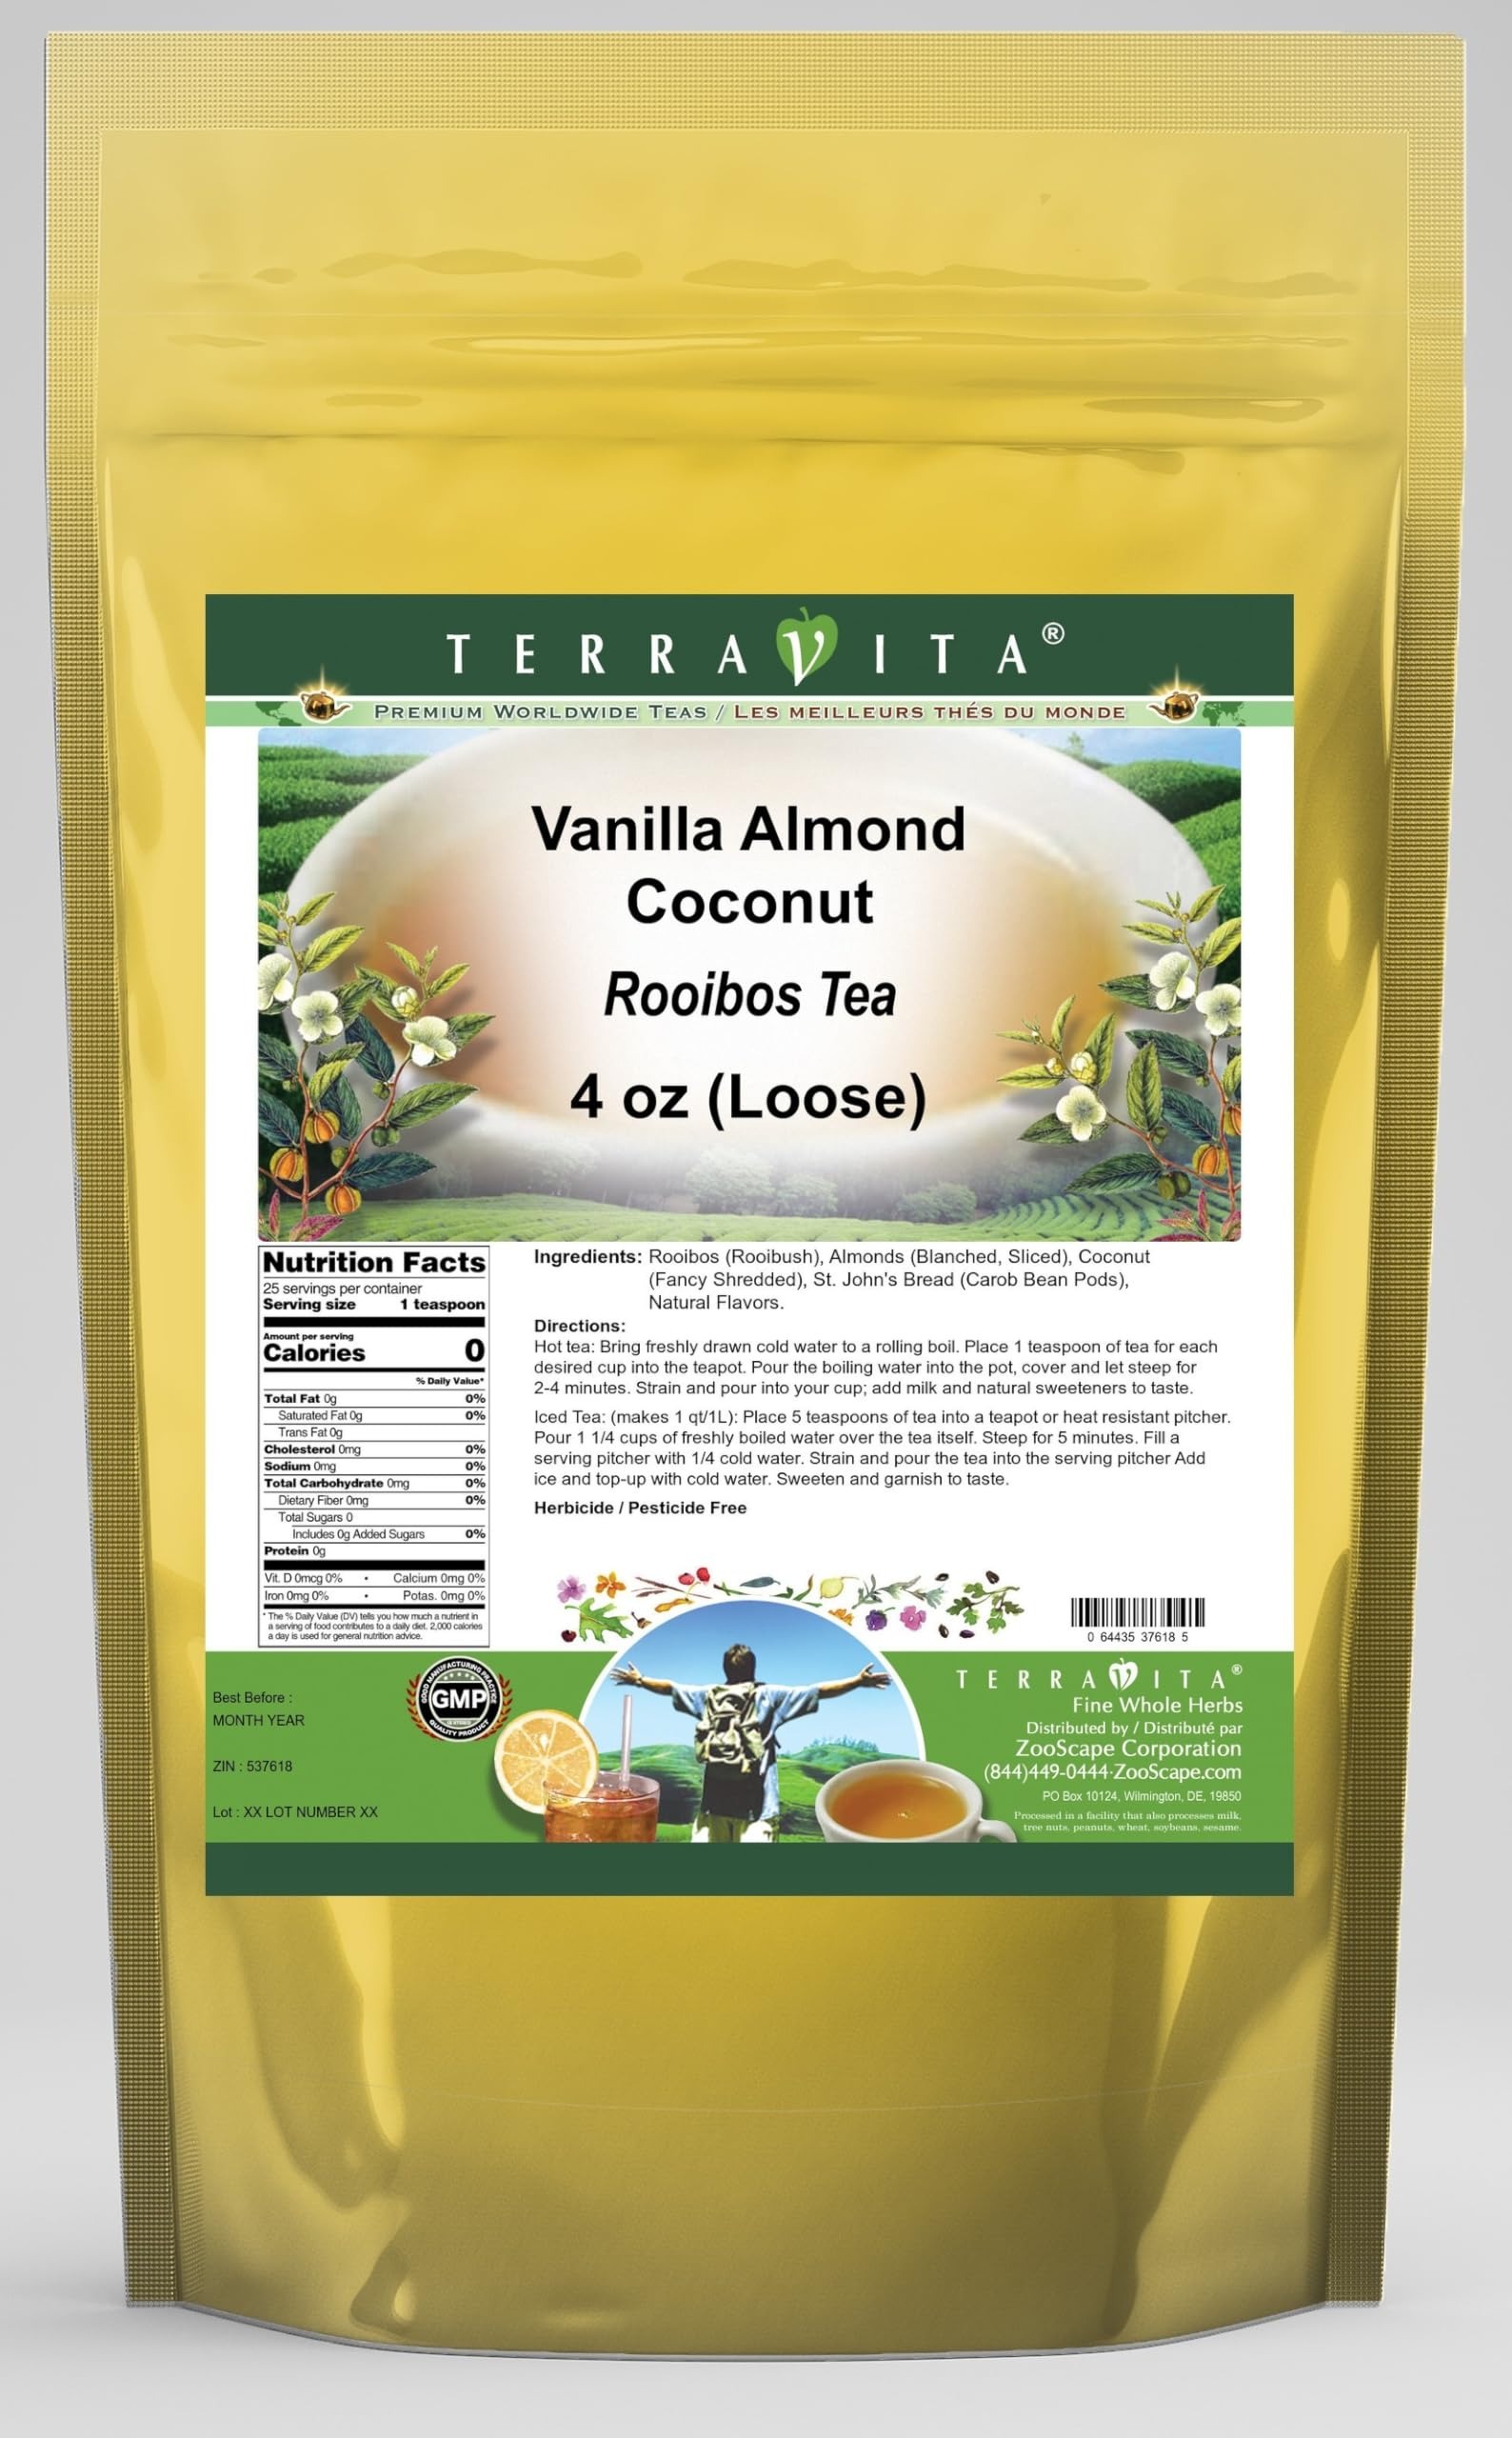
Item Name: Vanilla Almond Coconut Rooibos Tea (Loose) (4 oz, ZIN: 537618) - 2 Pack
Bullet Point 1: Our Vanilla Almond Coconut Rooibos Tea is a delightful flavored Rooibos tea with Almonds, Coconut and Carob Bean Pods (St. John's Bread) that you will really enjoy! The unique Vanilla Almond Coconut aroma and taste is a delight! - Ingredients: Rooibos tea, Almonds, Coconut, Carob Bean Pods (St. John's Bread) and Natural Vanilla Almond Coconut Flavor.
Bullet Point 2: No fillers.
Bullet Point 3: Manufacturer: TerraVita
Bullet Point 4: Size: 4 oz
Bullet Point 5: Loose Leaf Rooibos Tea - Packed in a convenient upright pouch!
Product Description: Our Vanilla Almond Coconut Rooibos Tea is a delightful flavored Rooibos tea with Almonds, Coconut and Carob Bean Pods (St. John's Bread) that you will really enjoy! The unique Vanilla Almond Coconut aroma and taste is a delight! - Ingredients: Rooibos tea, Almonds, Coconut, Carob Bean Pods (St. John's Bread) and Natural Vanilla Almond Coconut Flavor. - Hot tea brewing method: Bring freshly drawn cold water to a rolling boil. Place 1 teaspoon of tea for each desired cup into the teapot. Pour the boiling water into the pot, cover and let steep for 2-4 minutes. Strain and pour into your cup; add milk and natural sweeteners to taste. - Iced tea brewing method: (to make 1 liter/quart): Place 5 teaspoons of tea into a teapot or heat resistant pitcher. Pour 1 1/4 cups of freshly boiled water over the tea itself. Steep for 5 minutes. Fill a serving pitcher with 1/4 cold water. Strain and pour the tea into the serving pitcher Add ice and top-up with cold water. Sweeten and garnish to taste. - TerraVita is an exclusive line of premium-quality, natural source products that use only the finest, purest and most potent ingredients found around the world. TerraVita is hallmarked by the highest possible standards of purity, potency, stability and freshness. All of our products are prepared with the highest elements of quality control, from raw materials through the entire manufacturing process, up to and including the moment that the bottles or bags are sealed for freshness and shipped out to you. Our highest possible standards are certified by independent laboratories and backed by our personal guarantee. - TerraVita exists to meet and ensure your family's health and wellness without the harmful effects of chemicals and health products. We strive to make all of our products affordable
Value: 8.0
Unit: Ounce

Price: 34.5